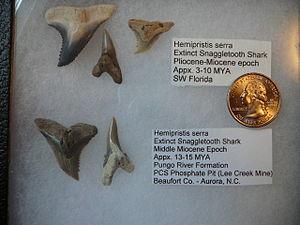
Hemipristis serra est une espèce éteinte de requins appartenant au genre Hemipristis ayant vécu durant l'ère Cénozoïque, il y a 55,8 à 0,3 millions d'années. Ce requin devrait mesurer 7 mètres de long et malgré sa taille il vivait probablement dans des eaux peu profondes où il chassait des dugongs du genre Metaxytherium. L'espèce actuelle correspondante ou affine est le Milandre chicor.